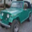
Label: automobile